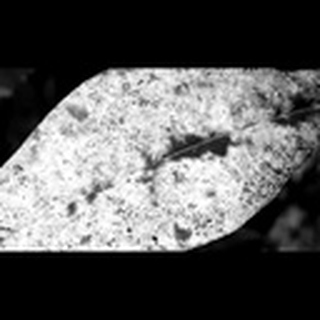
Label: cotton_powdery_mildew